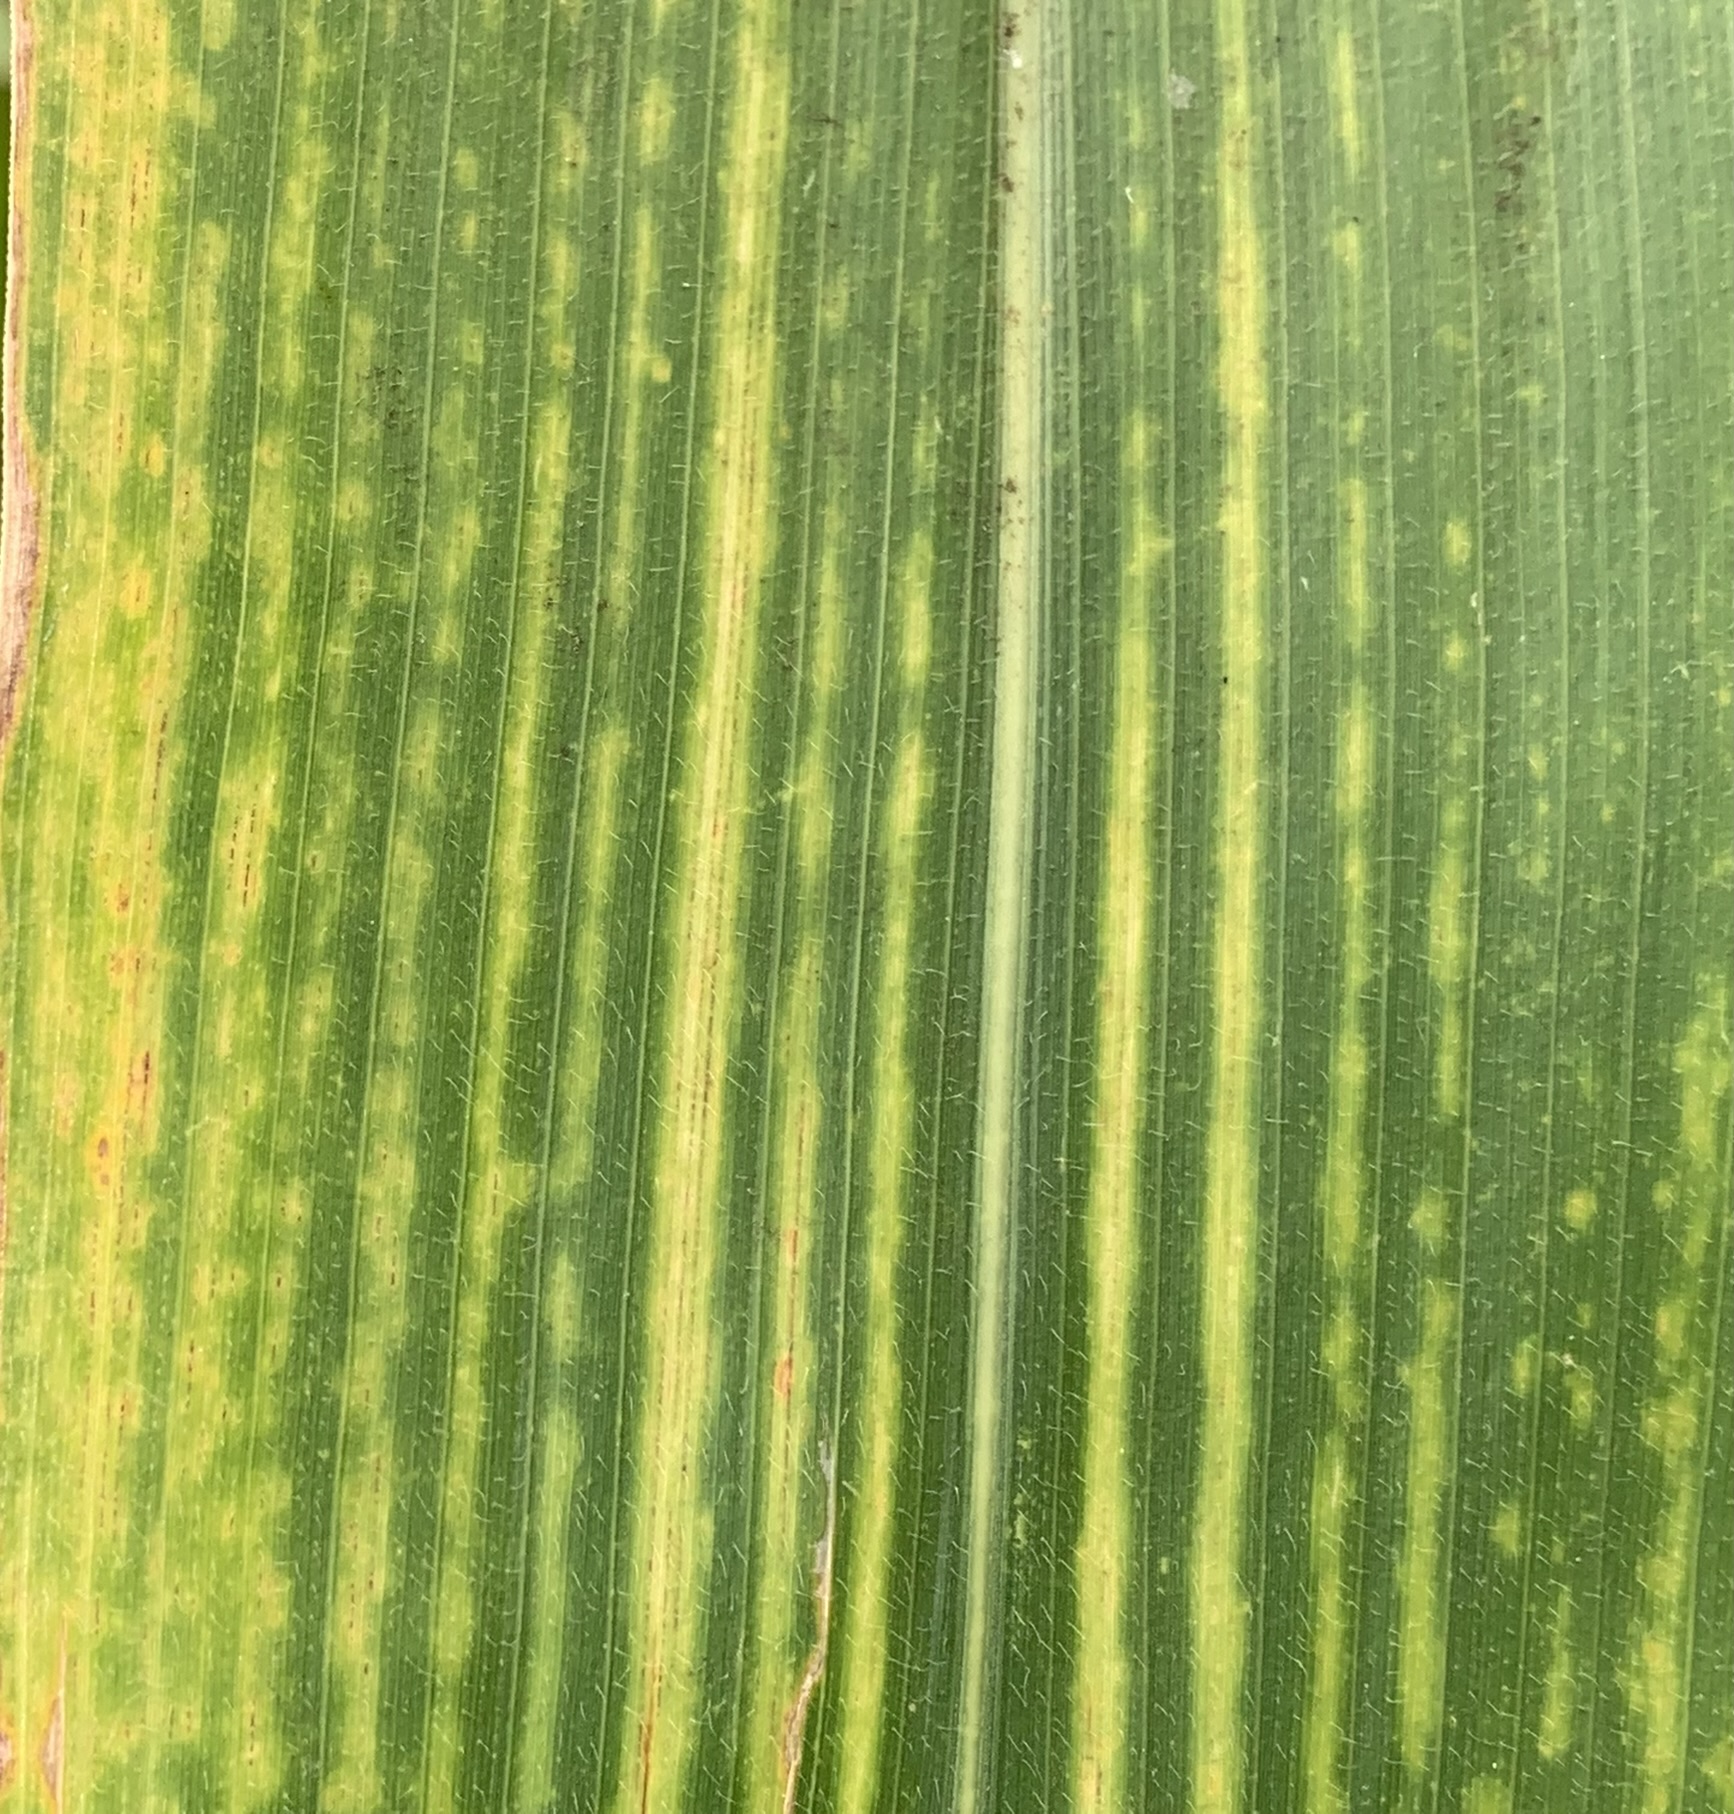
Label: MLN